Lidiia Iakovleva (ski jumper)

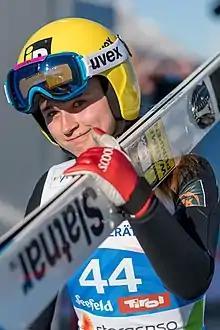

Lidia Artyomovna Yakovleva (born 14 August 2001) is a Russian ski jumper.